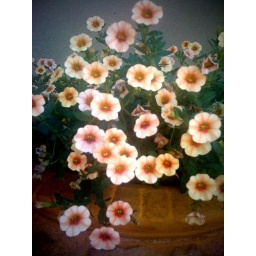
flowers in the flower pot (four)